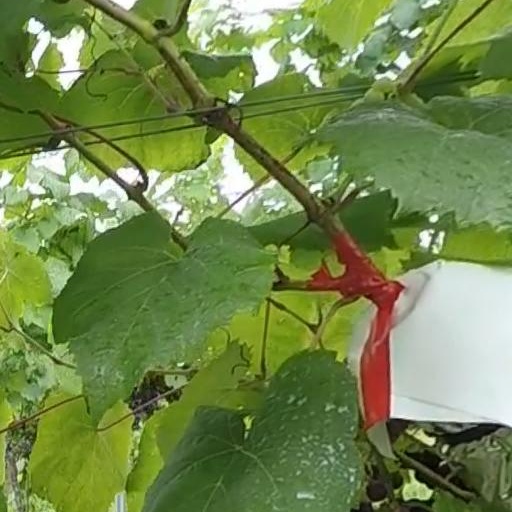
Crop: grape